Francis Broderip

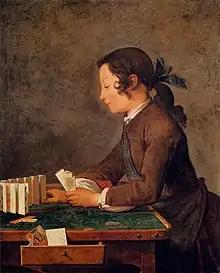
One version of "The House of Cards" by Jean Chardin. The version that Broderip owned has not been identified.

Broderip practiced as a solicitor in Lincoln's Inn. He endowed the Law Society's Broderip Prize of a gold medal to a promising young lawyer.